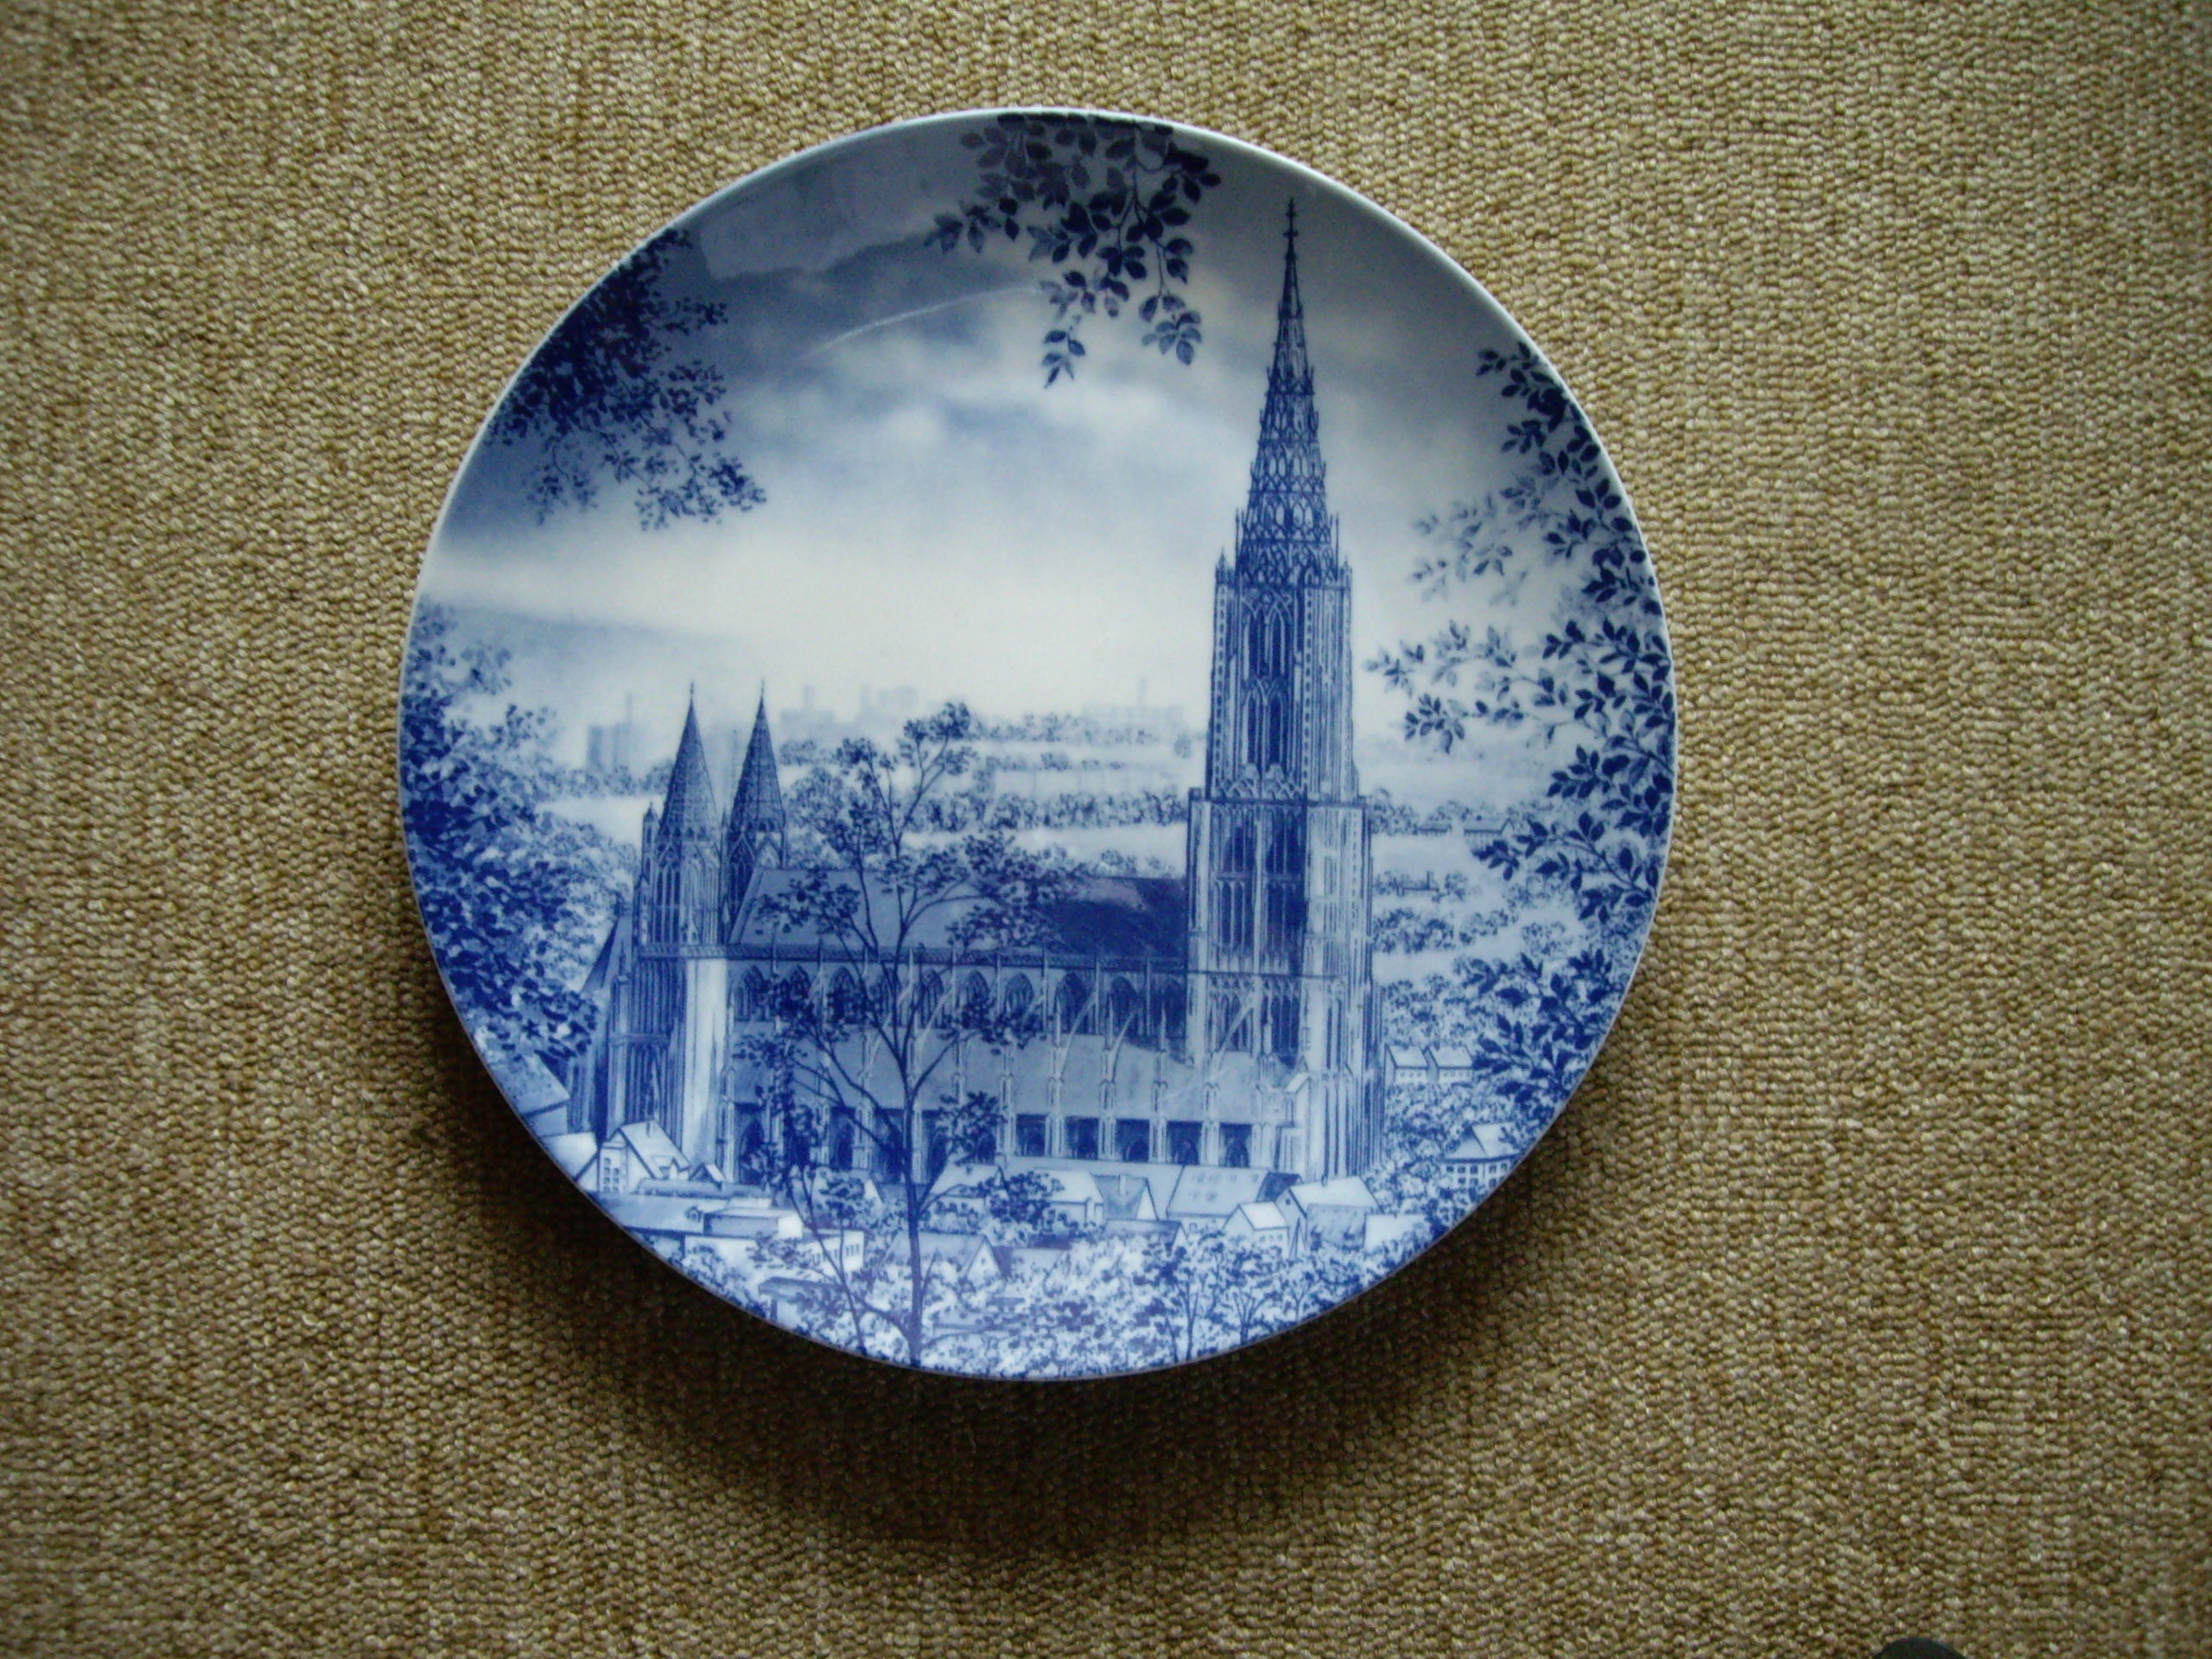
number, decoration, bowl, ceramic, blue, circle, art, decorative, shape, fragile, dishware, decorative plate